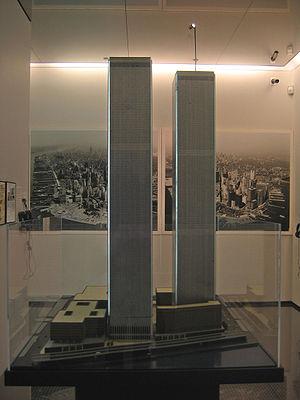
Le Skyscraper Museum est un musée new-yorkais. Comme son nom l'indique, le musée est consacré aux grandes structures et aux grands bâtiments, dans la ville qui compte le plus grand nombre de gratte-ciels célèbres au monde. Le Skyscraper Museum est actuellement unique en son genre, et entend étudier les gratte-ciels comme des « objets de conception » et des « produits de technologie », mais aussi les lieux de construction, les investissements relatifs à l'immobilier et les lieux de travail et/ou de résidence.
Le World Trade Center de la ville de New York est un complexe composé d'immeubles d'affaires situé dans le quartier de Lower Manhattan, aux États-Unis. Conçu par l'architecte Minoru Yamasaki et développé par la Port Authority of New York and New Jersey, il a été inauguré le mercredi 4 avril 1973.
Le projet de construction du World Trade Center fut lancé par David Rockefeller et son frère Nelson, puis développé par l'autorité portuaire de New York qui embaucha l'architecte Minoru Yamasaki. Ce dernier arriva déjà avec l'idée de construire des tours jumelles. Et, après de longues négociations les États du New Jersey et le New York, qui supervisaient l'autorité portuaire, acceptèrent le projet. Le chantier commença sur le site du Radio Row dans le Downtown de Manhattan. Pour rassurer le gouverneur du New Jersey, l'autorité portuaire fut d'accord pour racheter l'entreprise en faillite Hudson & Manhattan Railroad, qui était chargée du transport des travailleurs de banlieue venant du New Jersey et allant dans le Lower Manhattan.